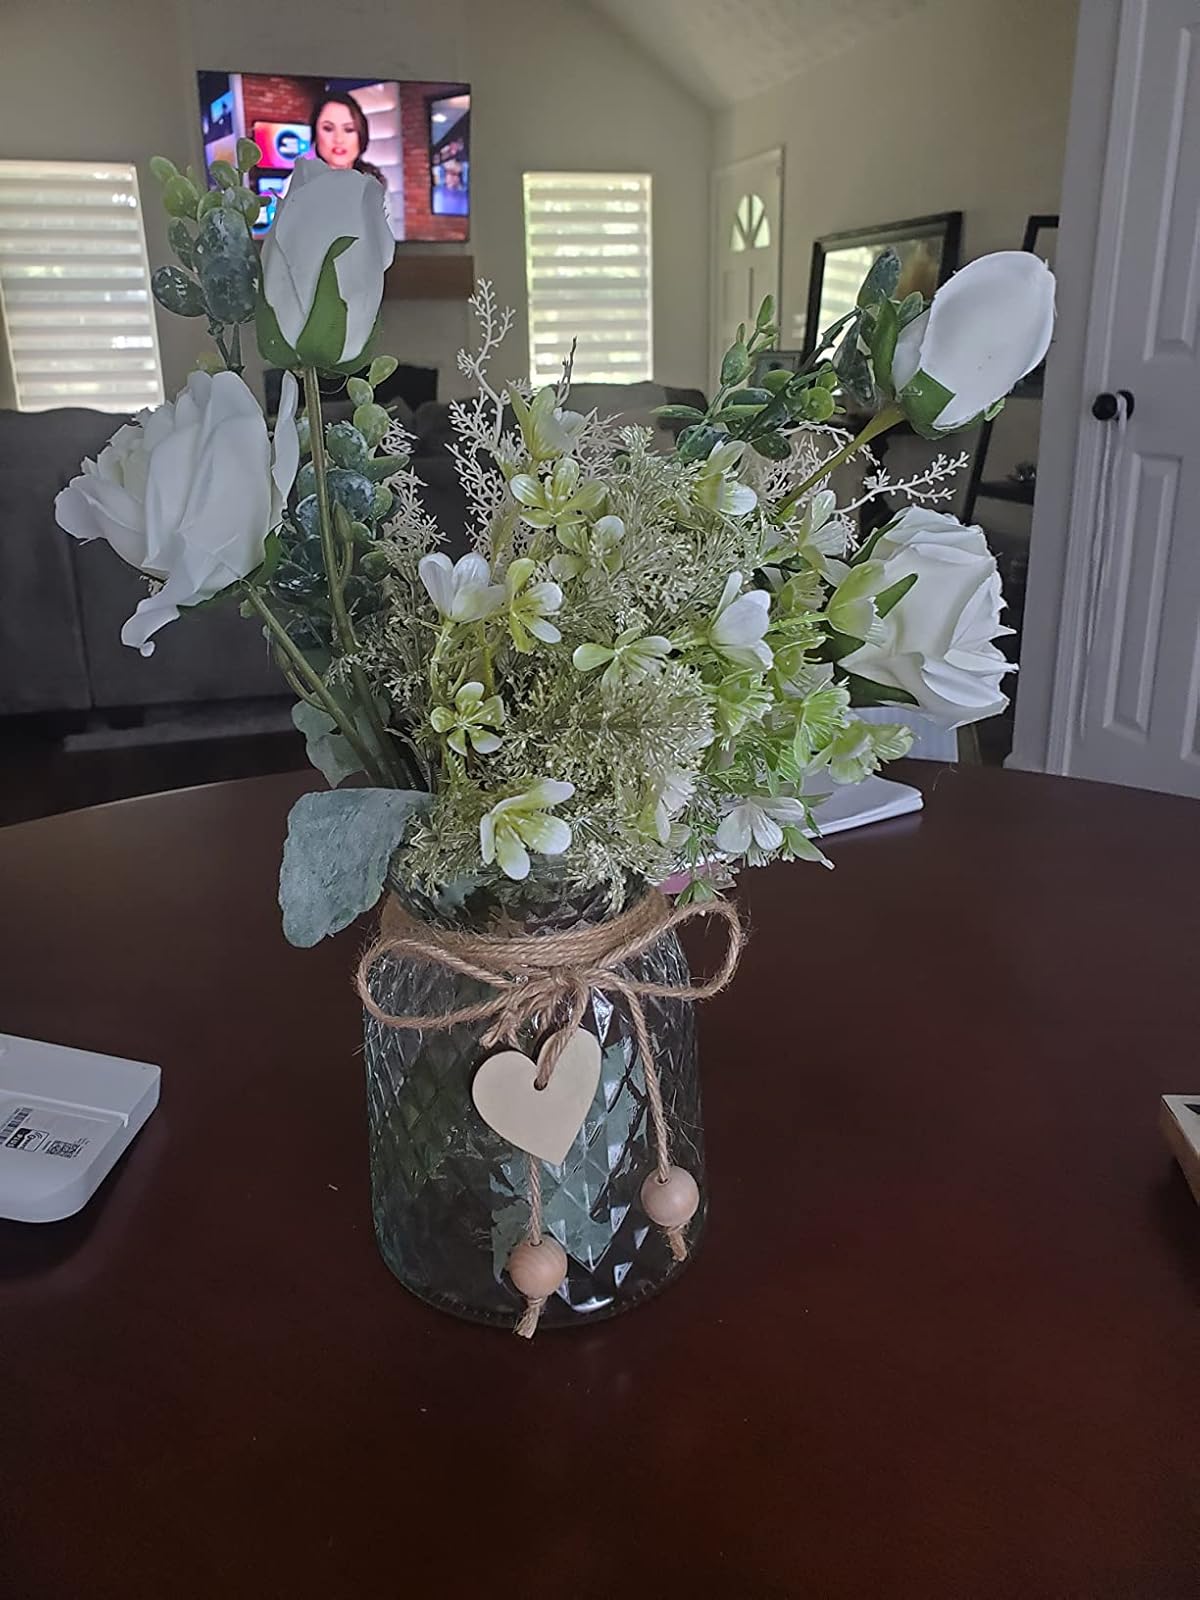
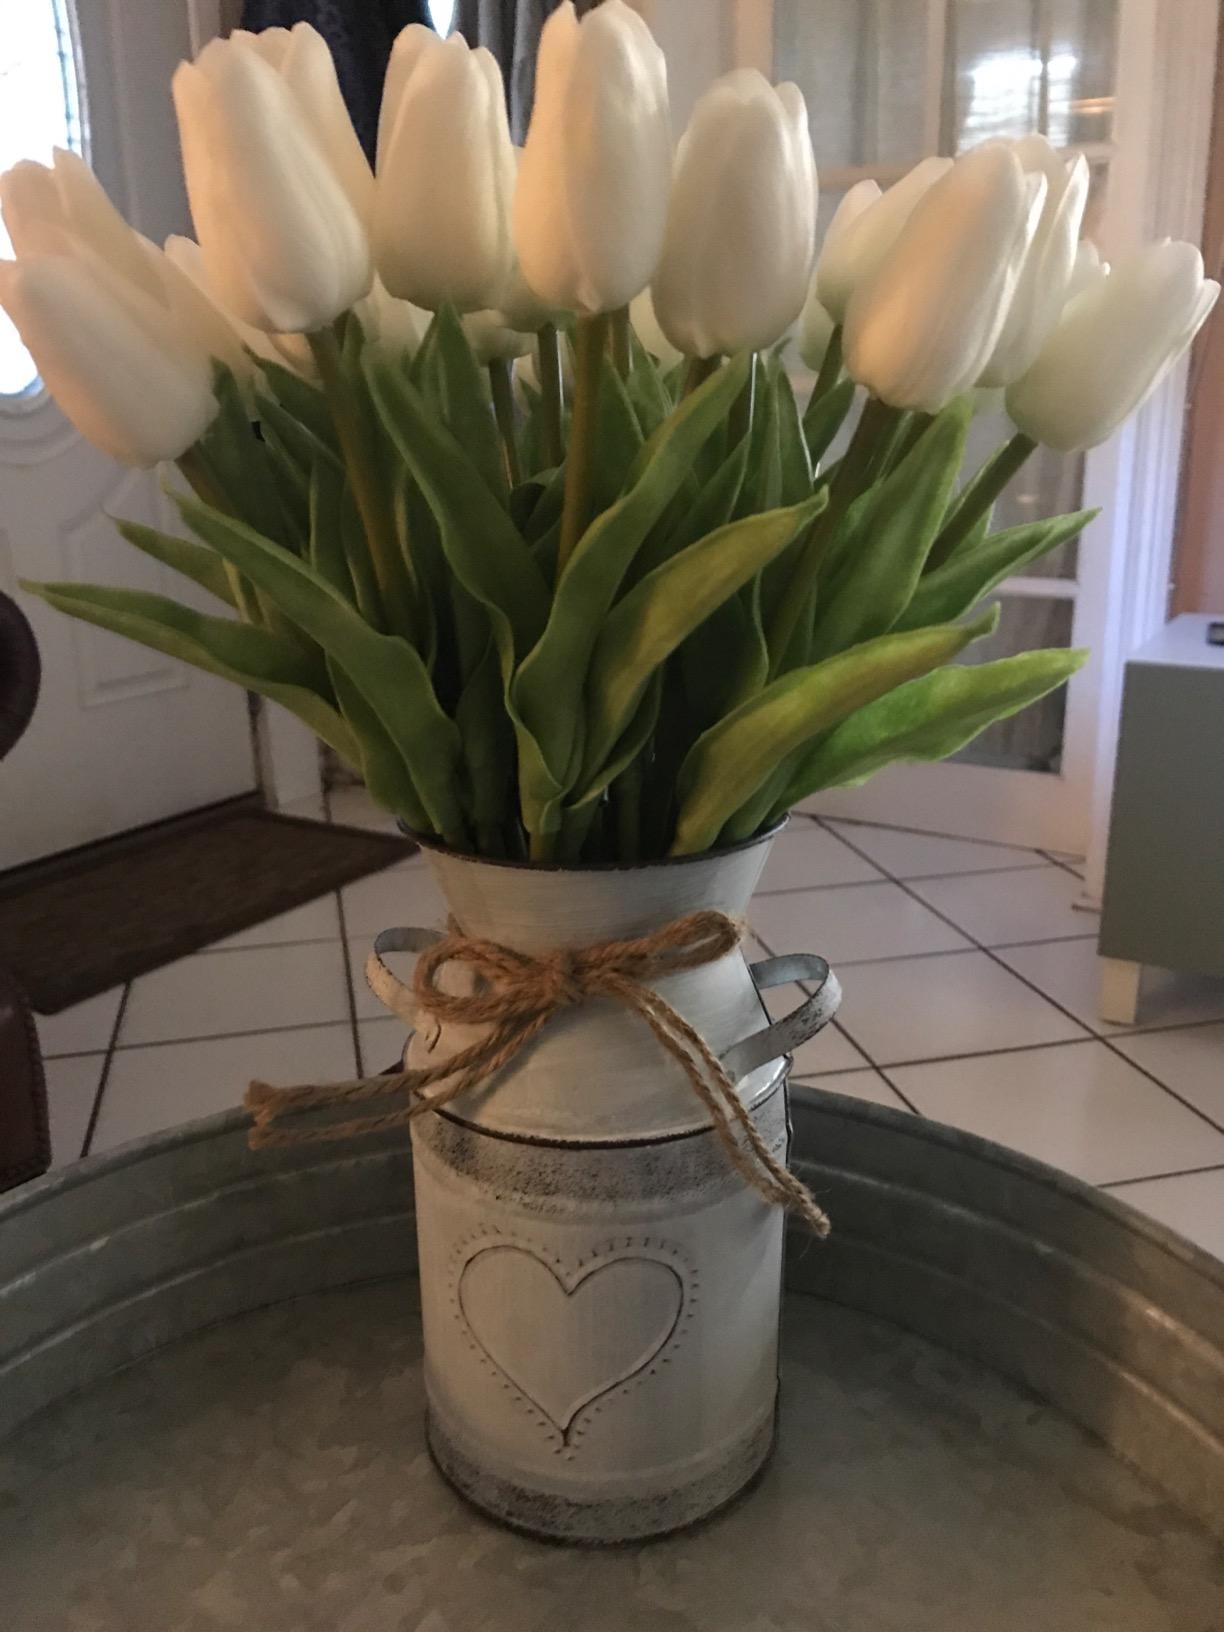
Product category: vase
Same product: no